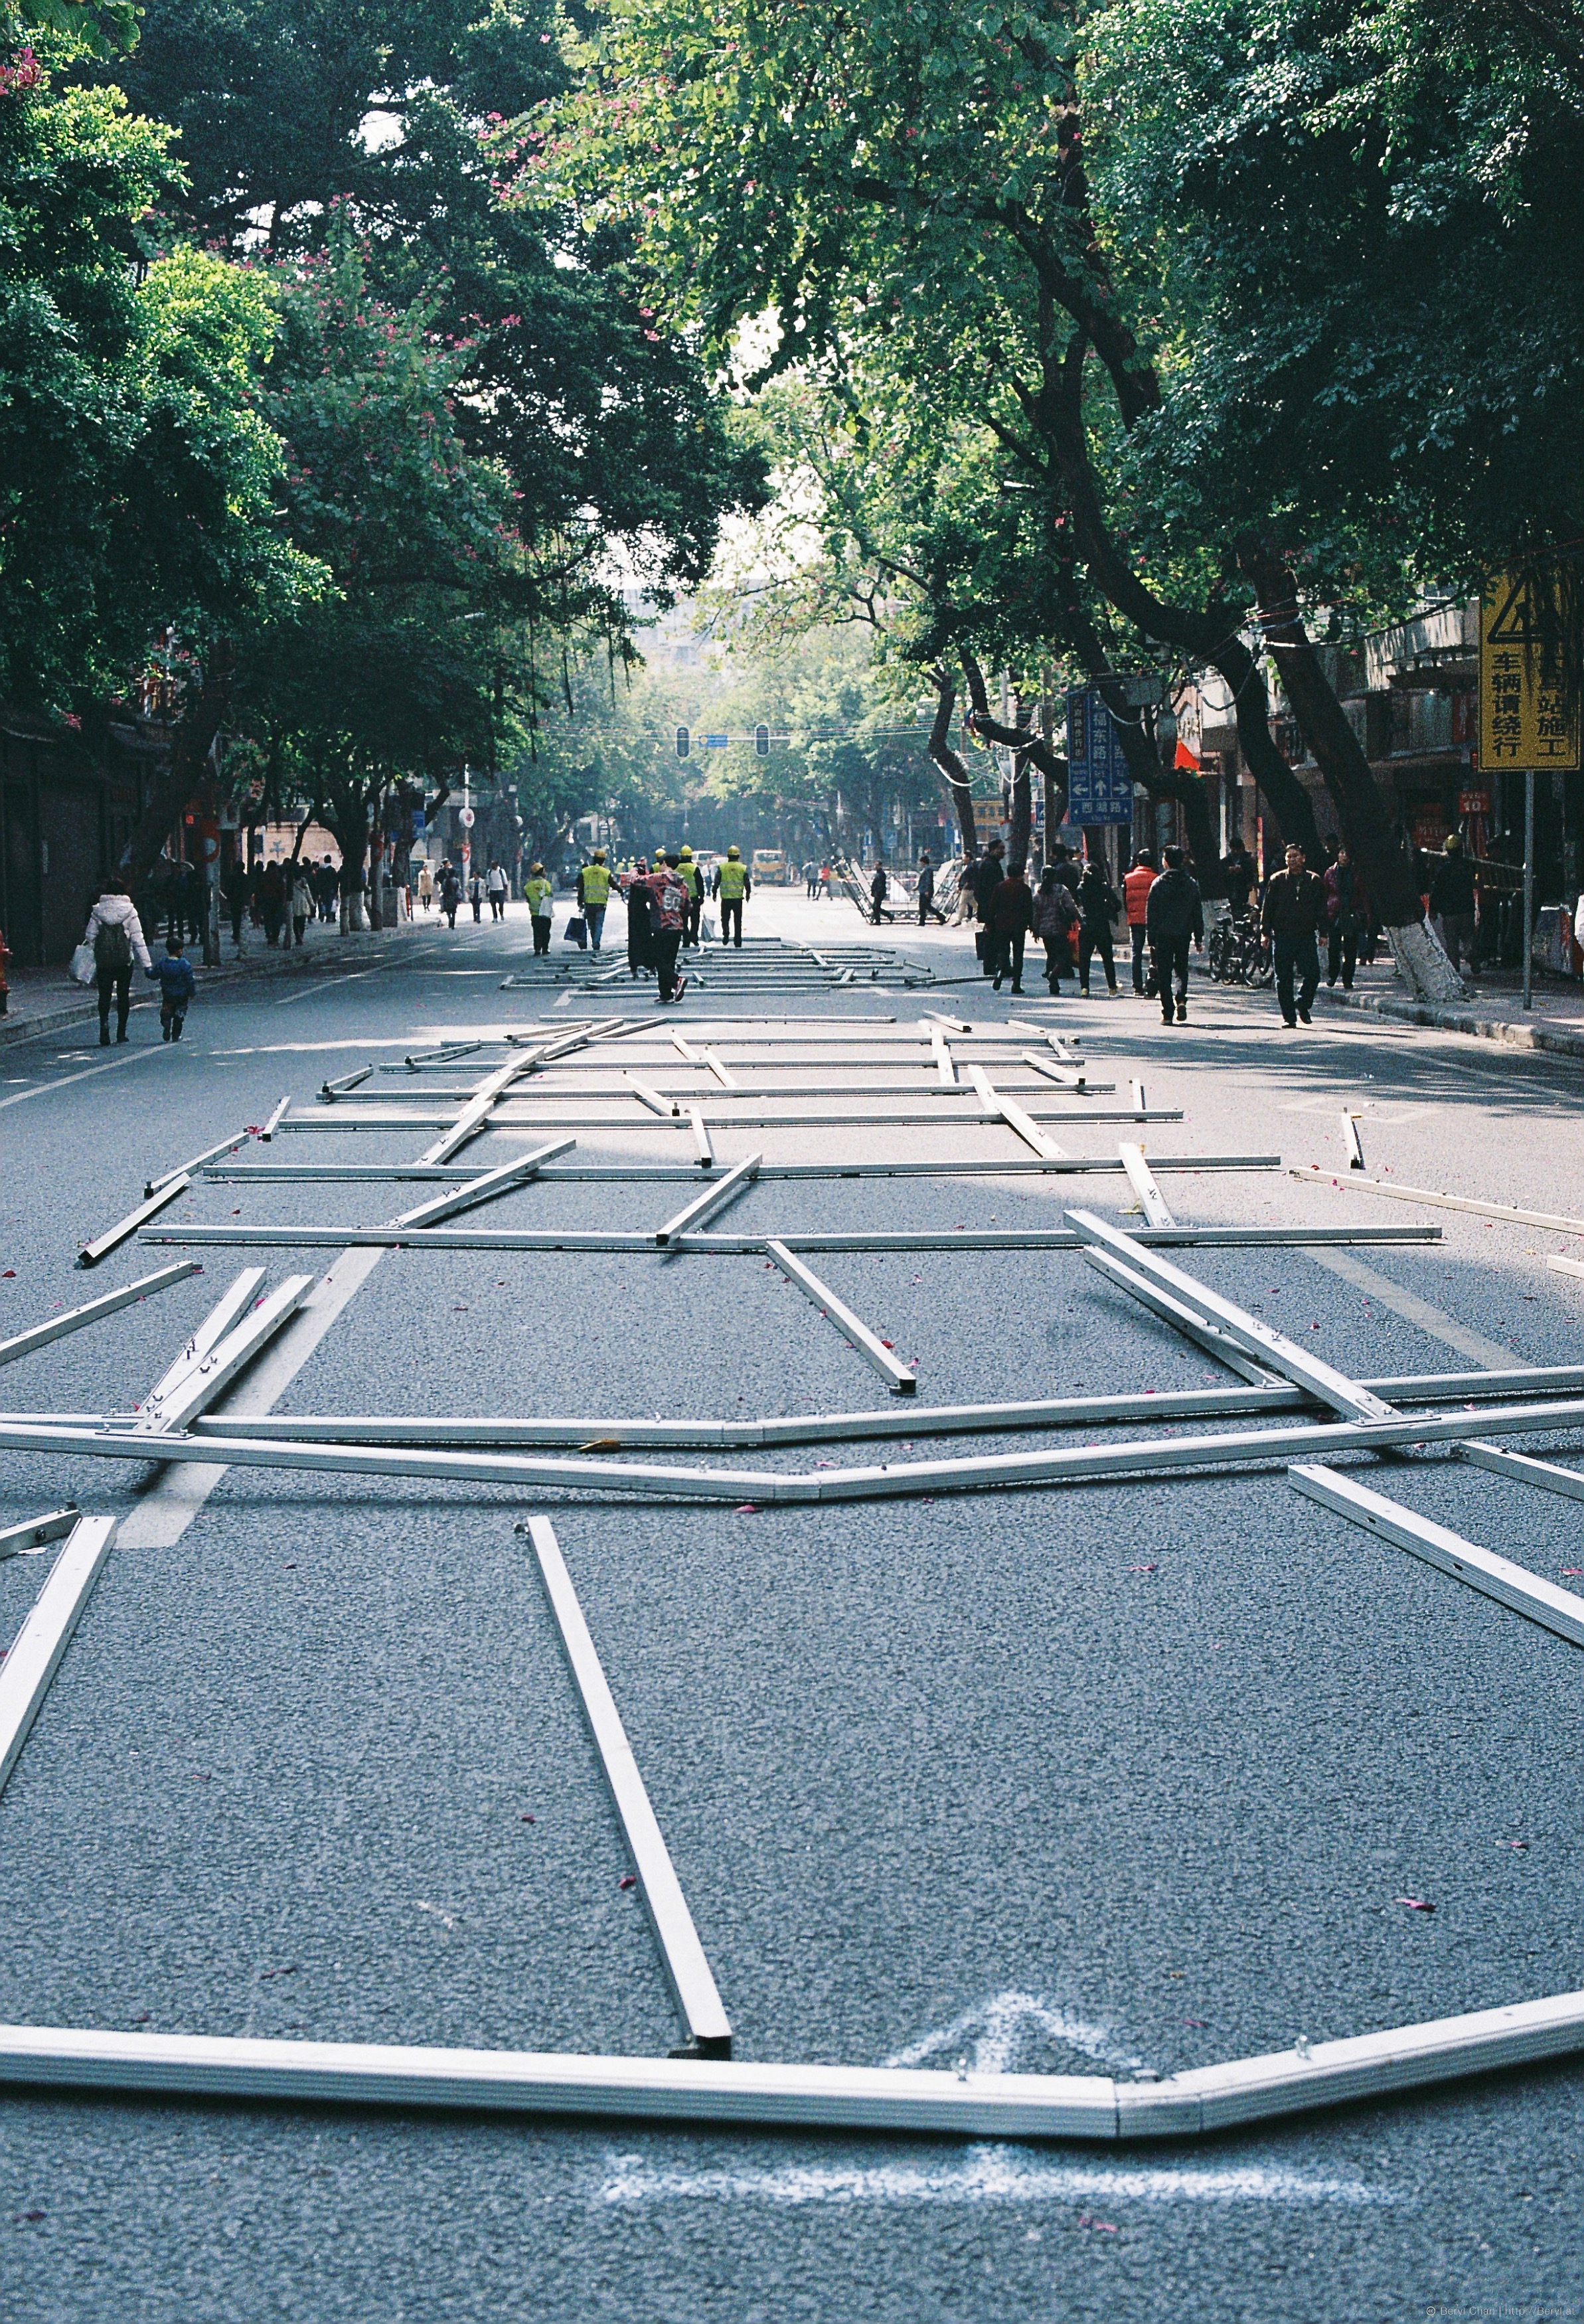
pedestrian, structure, people, road, street, sidewalk, roof, city, asphalt, downtown, construction, chinese, nikon, lane, parking lot, public space, 50mm, newyear, infrastructure, zebra crossing, agfa, documentary, nikonf3, agfavistaplus200, snapshots, springfestival, pedestrian crossing, road surface, residential area, human settlement, sport venue, outdoor structure